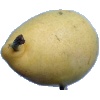
Label: Pear 2